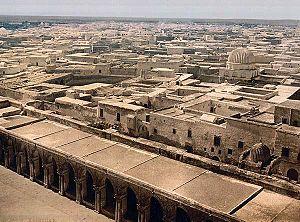
Kairouan est une ville du centre de la Tunisie et le chef-lieu du gouvernorat du même nom. Elle se situe à 150 kilomètres au sud-ouest de Tunis et cinquante kilomètres à l'ouest de Sousse. Peuplée de 139 070 habitants en 2014, elle est souvent désignée comme la quatrième ville sainte de l'islam et la première ville sainte du Maghreb.